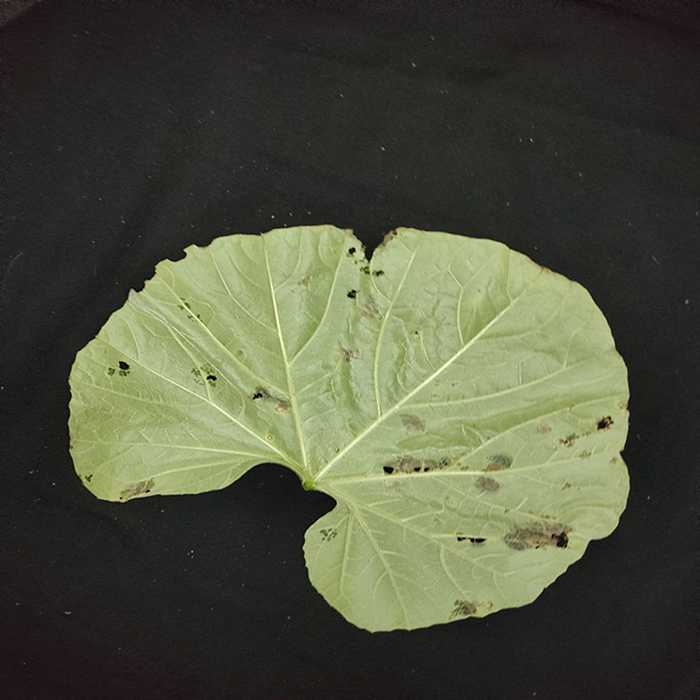
Plant: Bottle gourd
Label: Anthracnose